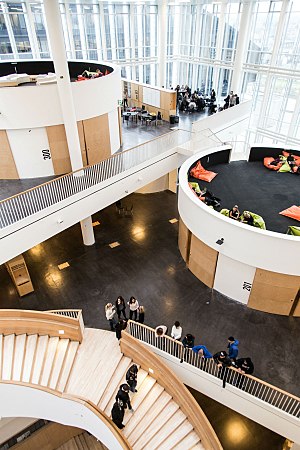
Ørestad Gymnasium
Ørestad Gymnasium indefra
Ørestad Gymnasium er et alment gymnasium beliggende i Ørestad City på Amager. Fra åbningen i 2005 til 2007 havde gymnasiet til huse i lokaler hos Københavns Universitet Amager. Fra 2007 flyttede gymnasiet i egne lokaler i en bygning på 12.000 m² tegnet af 3XNielsen. Bygningen blev tegnet i forlængelse af gymnasiereformen fra 2005. I 2015 udvidede Ørestad Gymnasium med 2.300 m² i en bygning i sammenhæng med shoppingcenteret Field's. Bygningen kaldes Mediebyen, der blev bygget med tanke på at give mere plads og bedre vilkår til at arbejde med medieproduktioner. I mediebyen er der adgang til professionelt kameraudstyr, TV-studie, redigeringsrum og 2 biografsale.